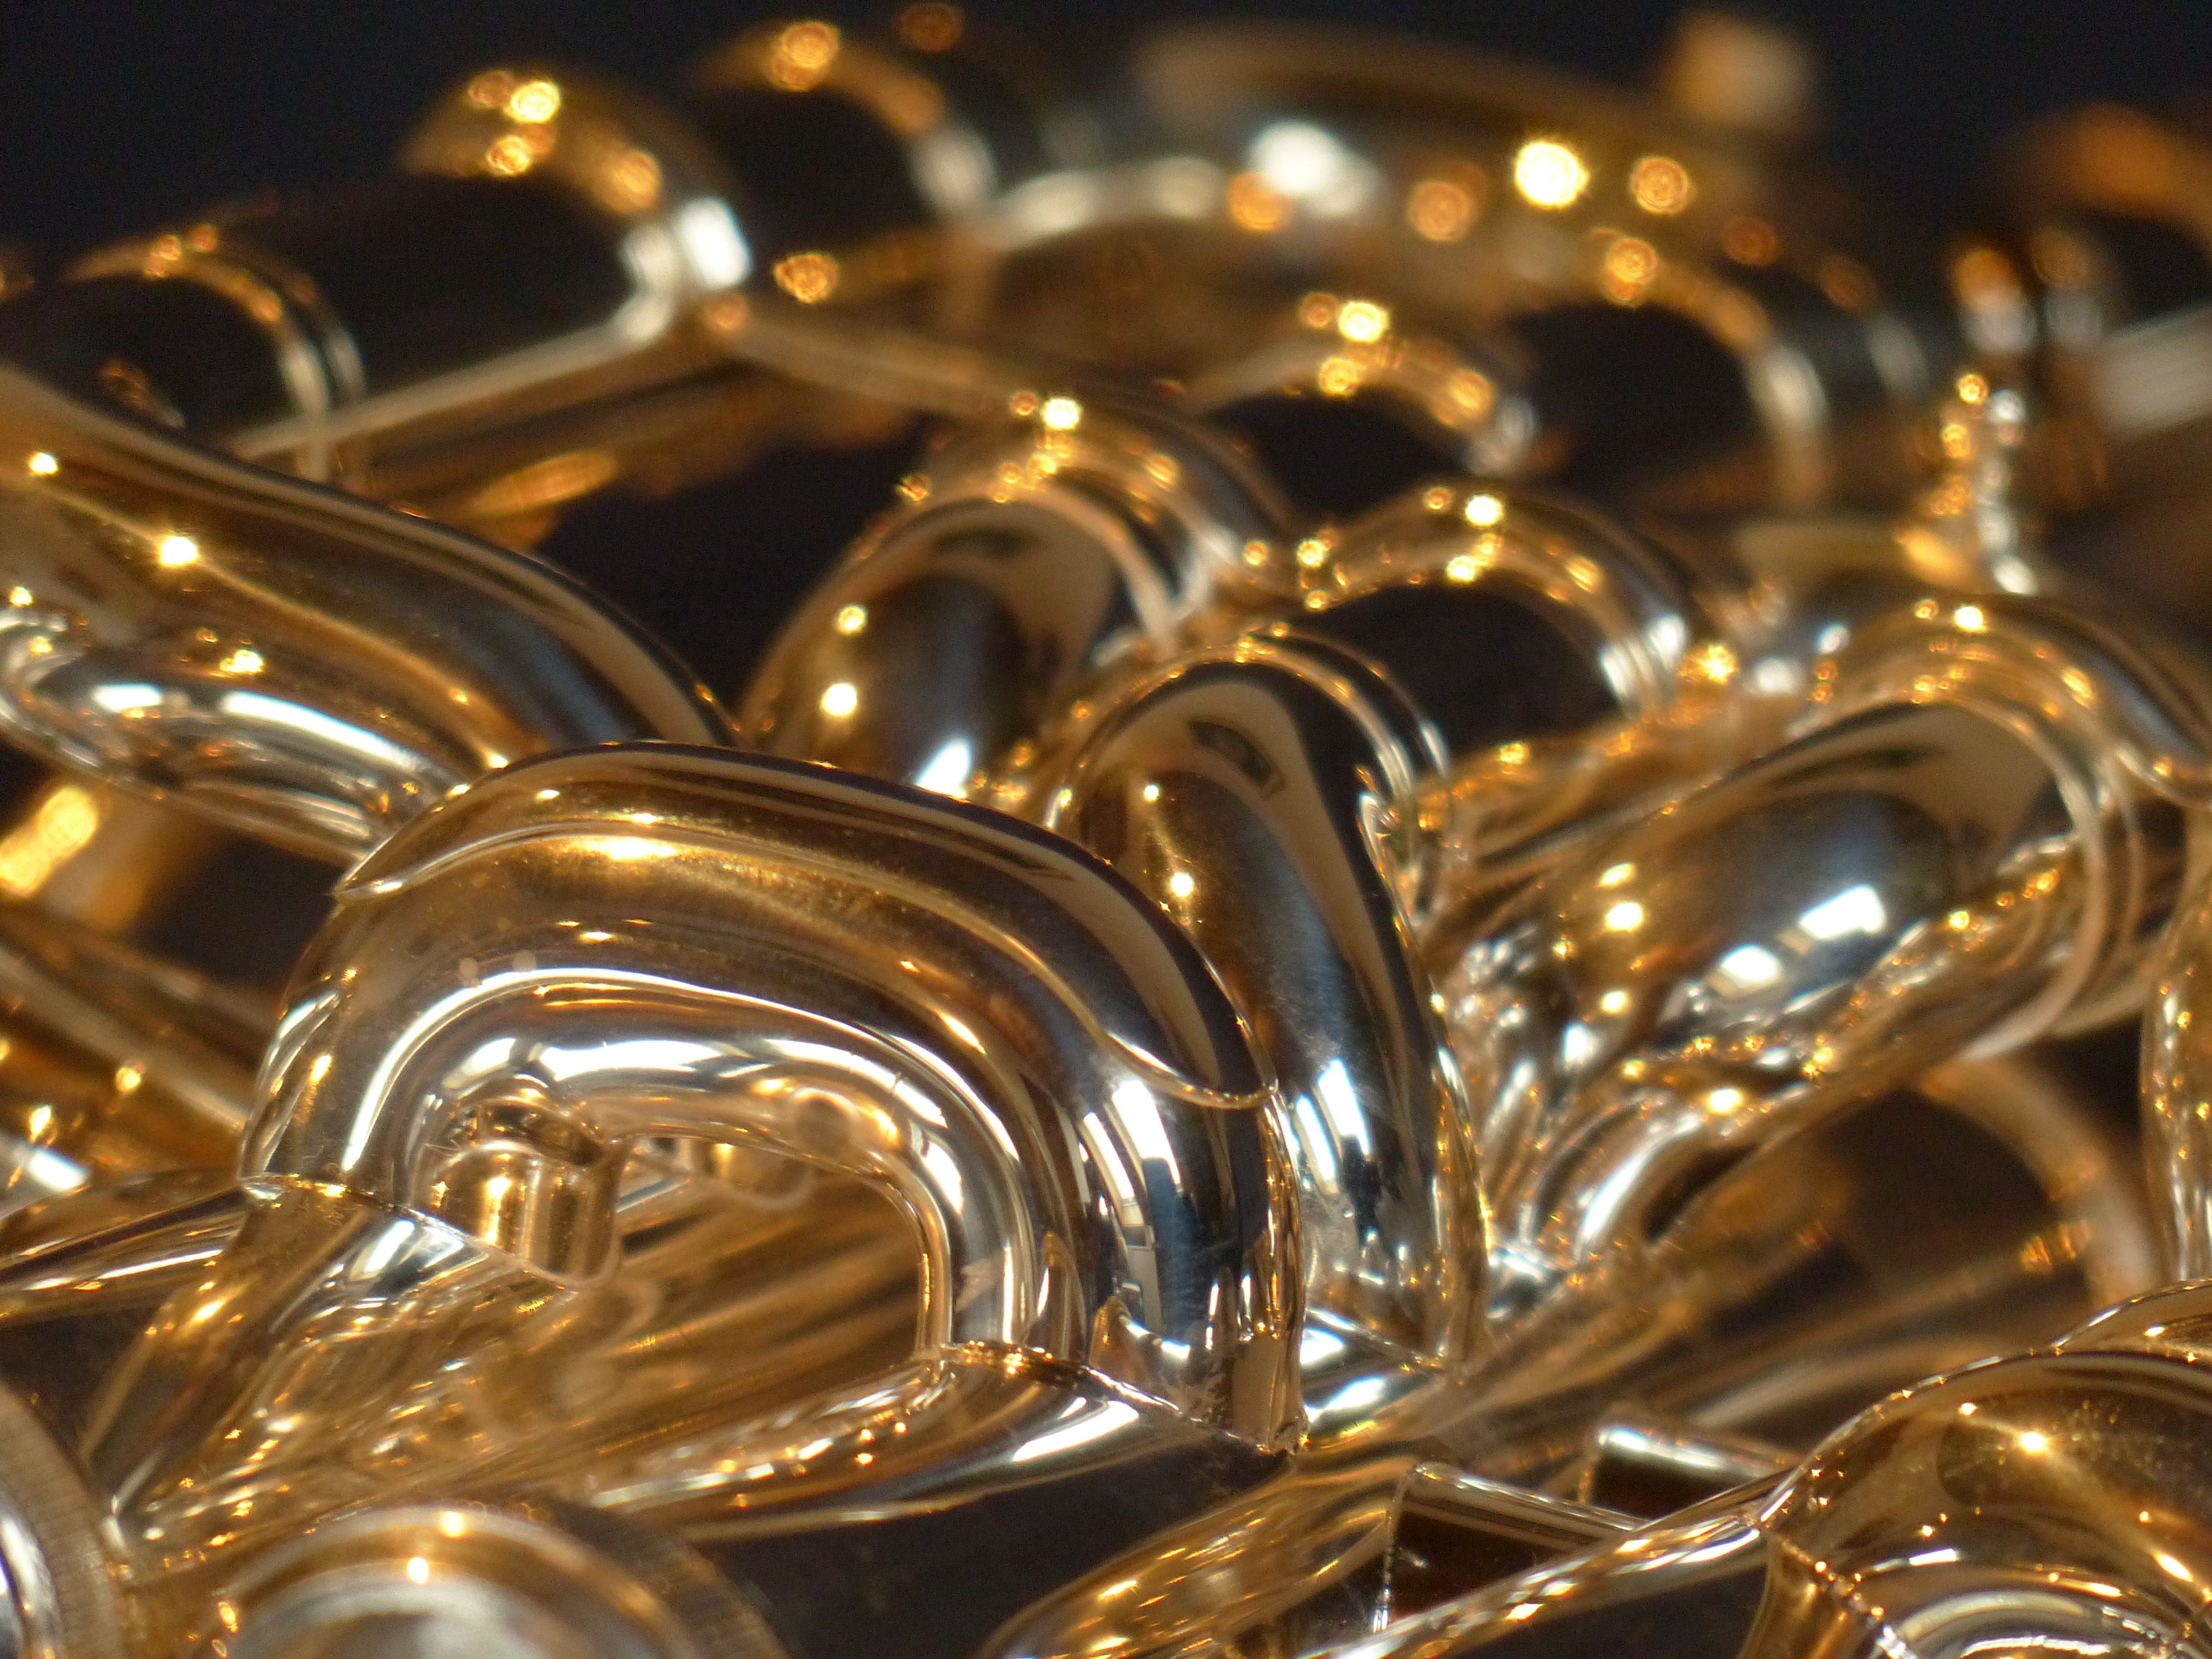
music, shine, instrument, musical instrument, sheet, jewellery, pipes, gold, silver, rays, trains, bugle, brass instrument, euphonium